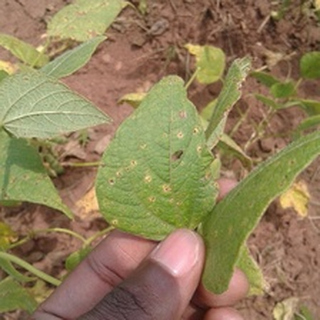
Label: bean_rust